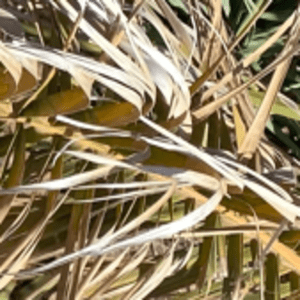
Label: Rachis Blight